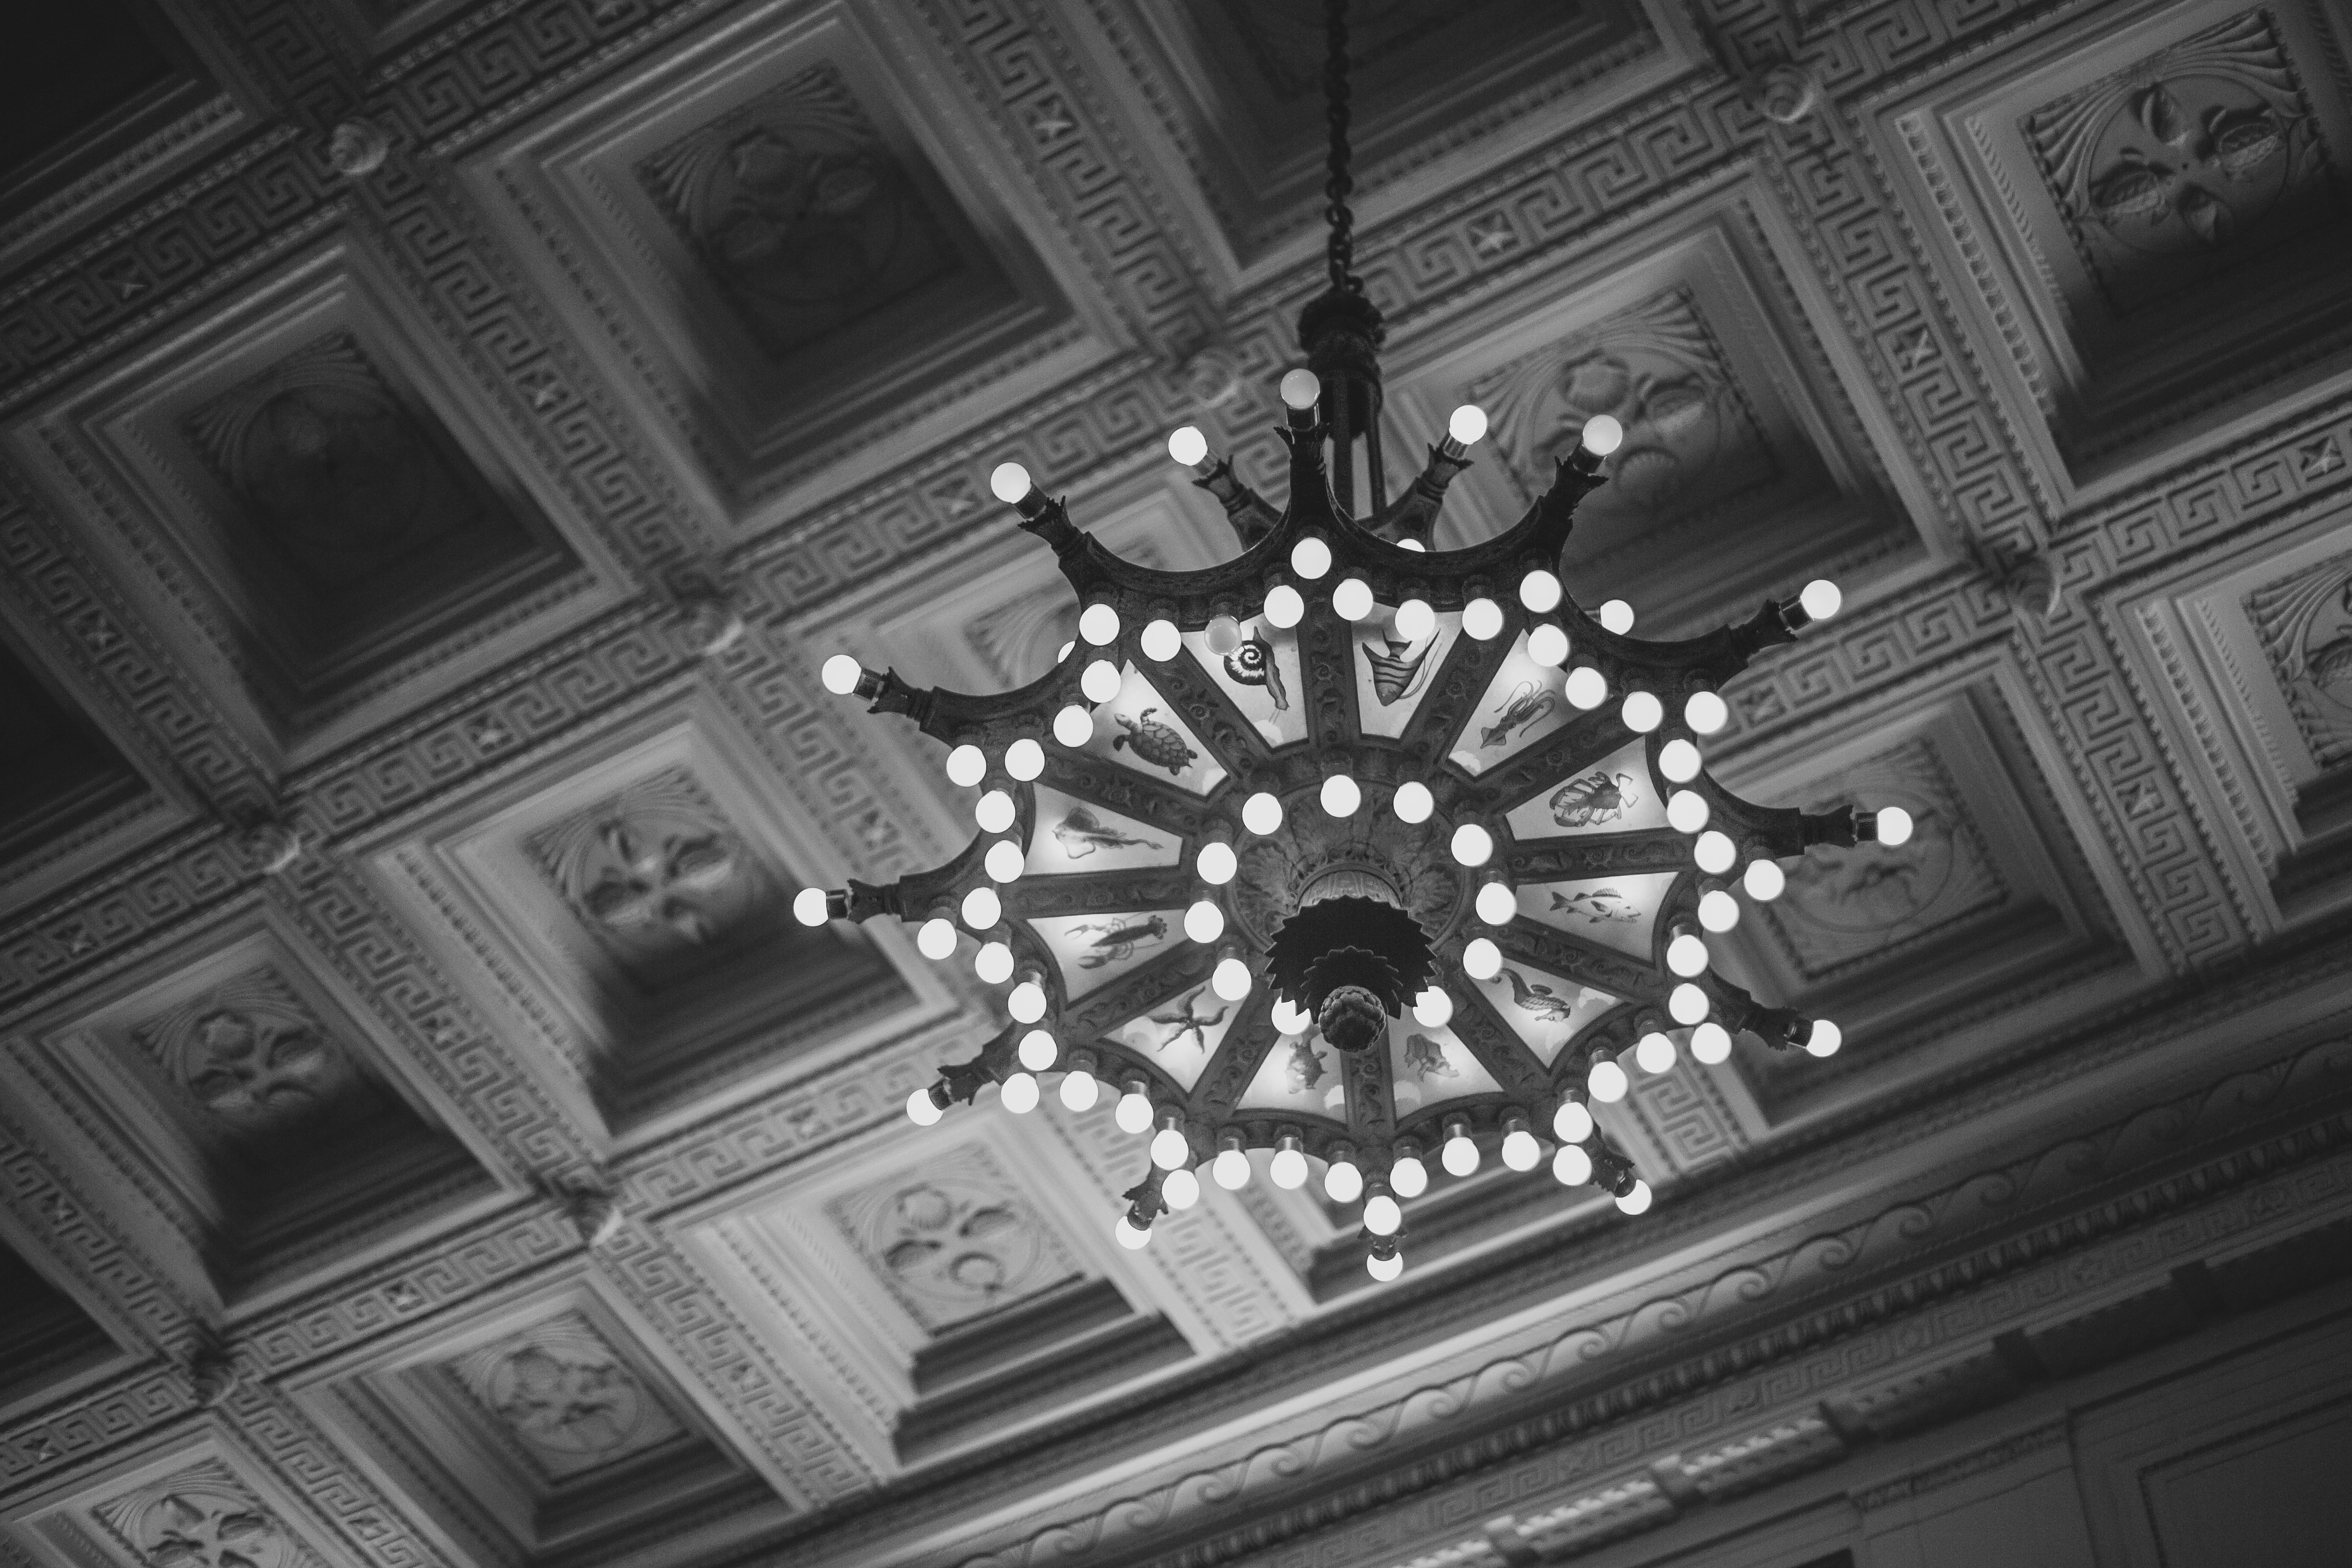
light, black and white, white, ceiling, line, darkness, black, monochrome, lighting, design, symmetry, dome, shape, monochrome photography